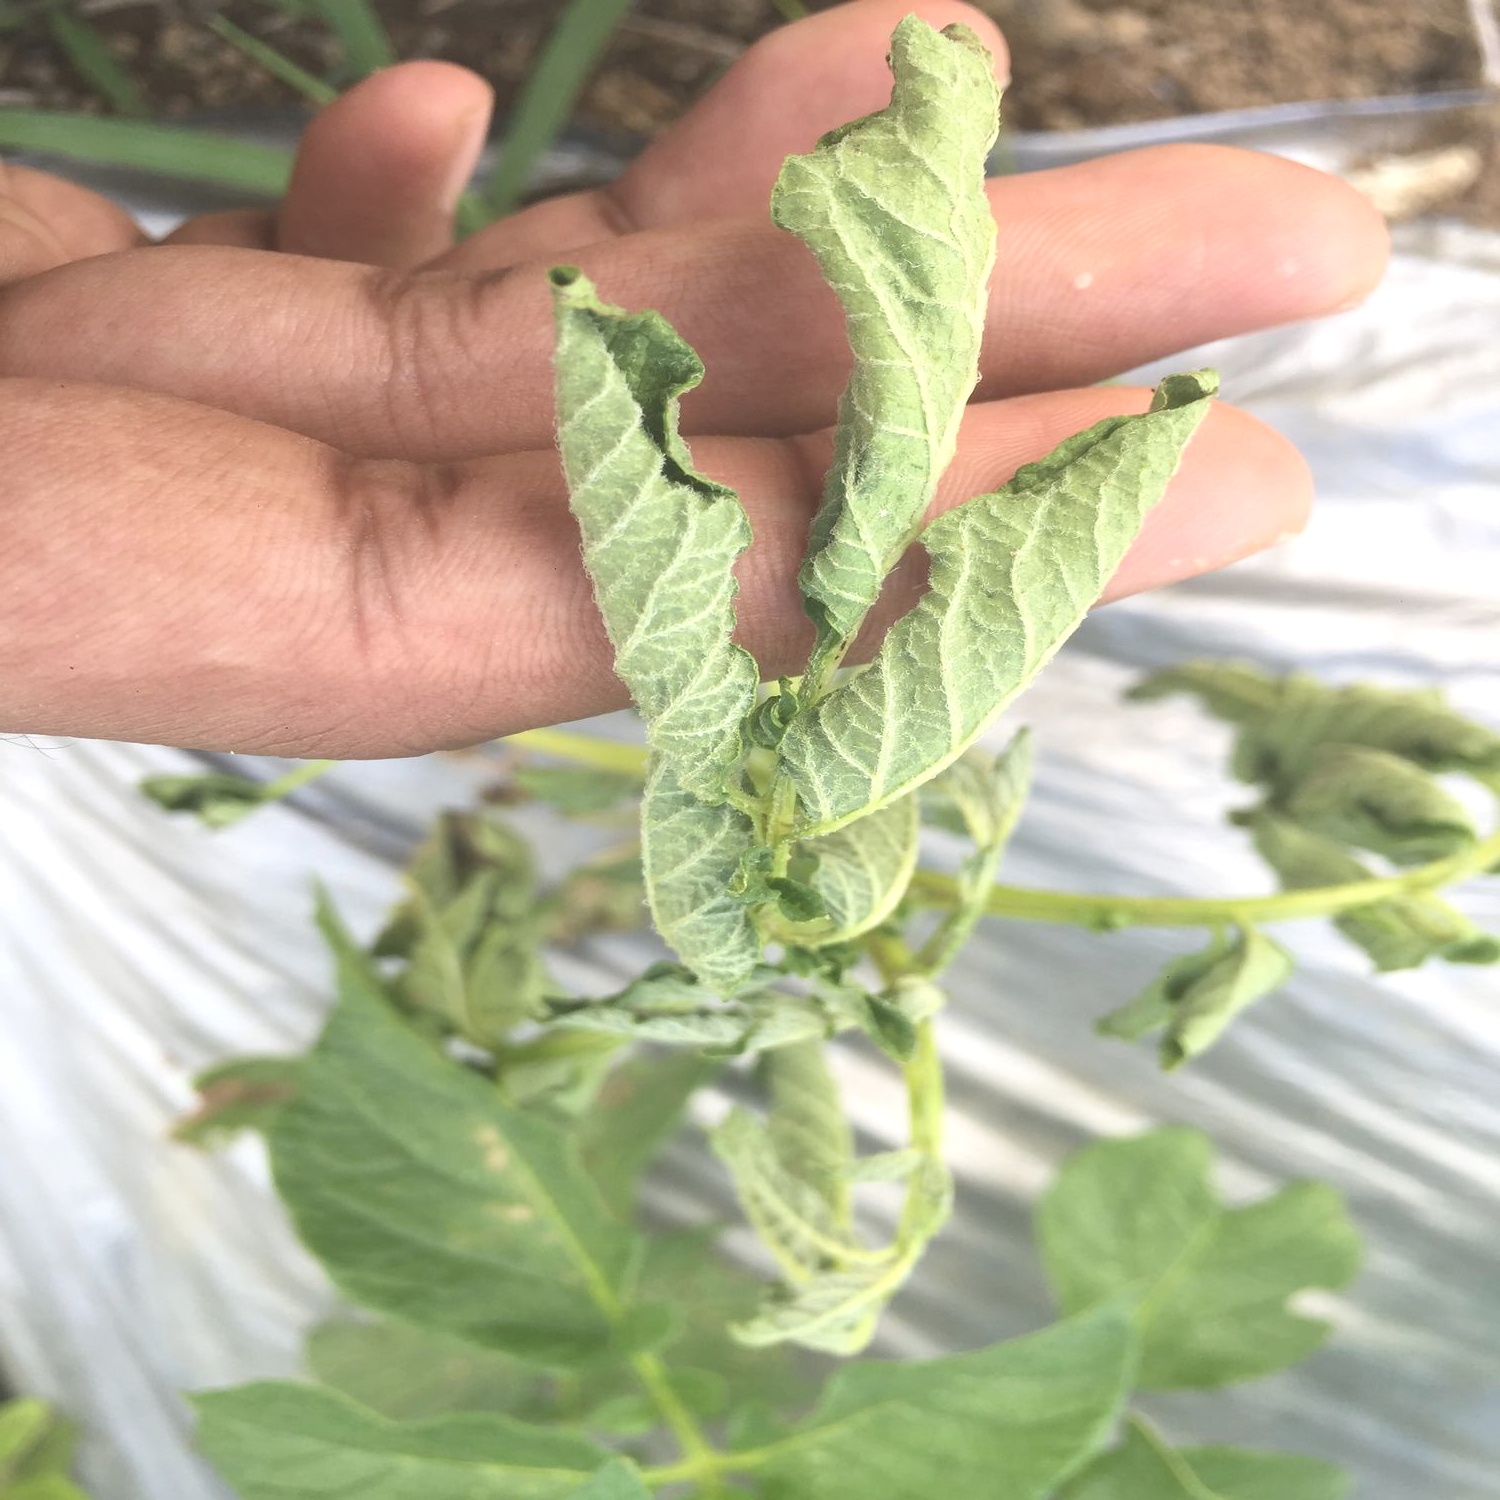
Etiqueta: Pudricion_Parda